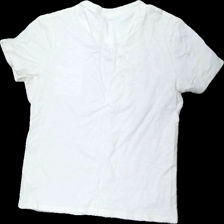
View: back
Type: T-shirt
Category: Men
Brand: Morris
Colors: White, Blue
Material: 100% cotton
Pattern: Logo print
Cut: Regular
Size: XL
Season: All
Damage location: middle center
Damage 2 location: middle right
Damage 3 location: middle center
Price range: <50
Recommended usage: Export
Description: vit t-shirt med logga fram, nopprig